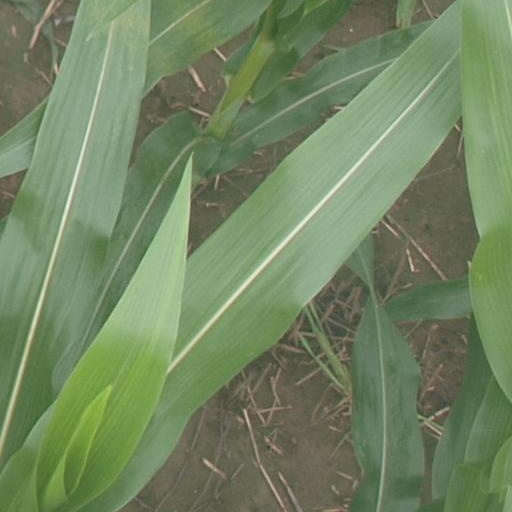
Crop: maize; corn